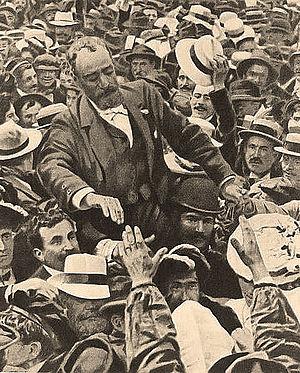
Marcelin Albert porté en triomphe à Montpelier le 9 jin 1907
La révolte des vignerons du Languedoc en 1907 désigne un vaste mouvement de manifestations survenu en 1907, dans le Languedoc et en pays catalan, réprimé par le cabinet Clemenceau. Fruit d'une grave crise viticole survenue au début du XXᵉ siècle, ce mouvement, aussi appelé « révolte des gueux » du Midi, a été marqué par la fraternisation du 17ᵉ régiment d'infanterie de ligne avec les manifestants, à Béziers.
Marcelin Albert est un cafetier et vigneron considéré comme le meneur de la révolte des vignerons du Midi en 1907.